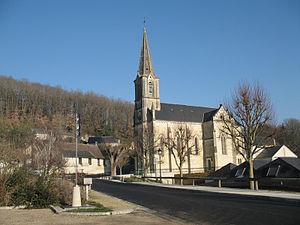
Centre du village, l'église